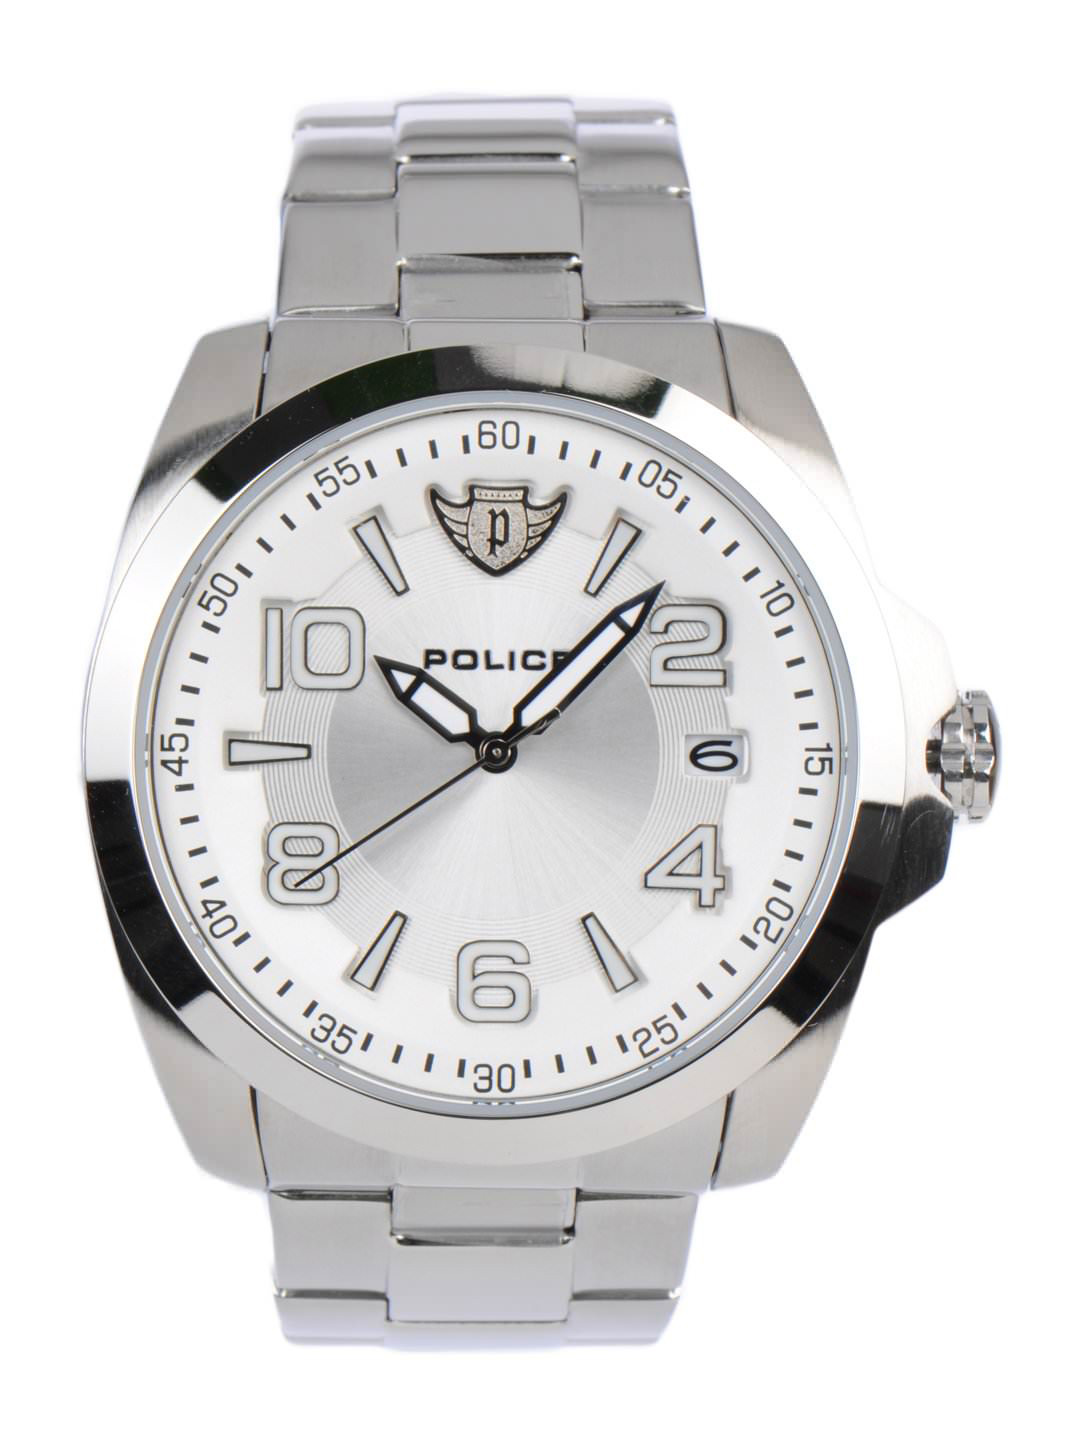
Police Men White Dial Watch PL12157JS
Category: Accessories / Watches / Watches
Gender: Men
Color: White
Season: Winter 2016
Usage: Casual